Sea Skimmer, Aqua Skimmer, Aqua Dart

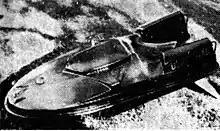
1966 Aqua Dart delivered to Joint Expeditionary Base, Little Creek VA, published by Democrat and Chronicle of Rochester, NY (September 20, 1966)

In early 1961, Aqua Skimmer INC provided 5 boats to the US Navy for testing and evaluation with custom modifications said to include being painted black and adding reinforced gun mounts.